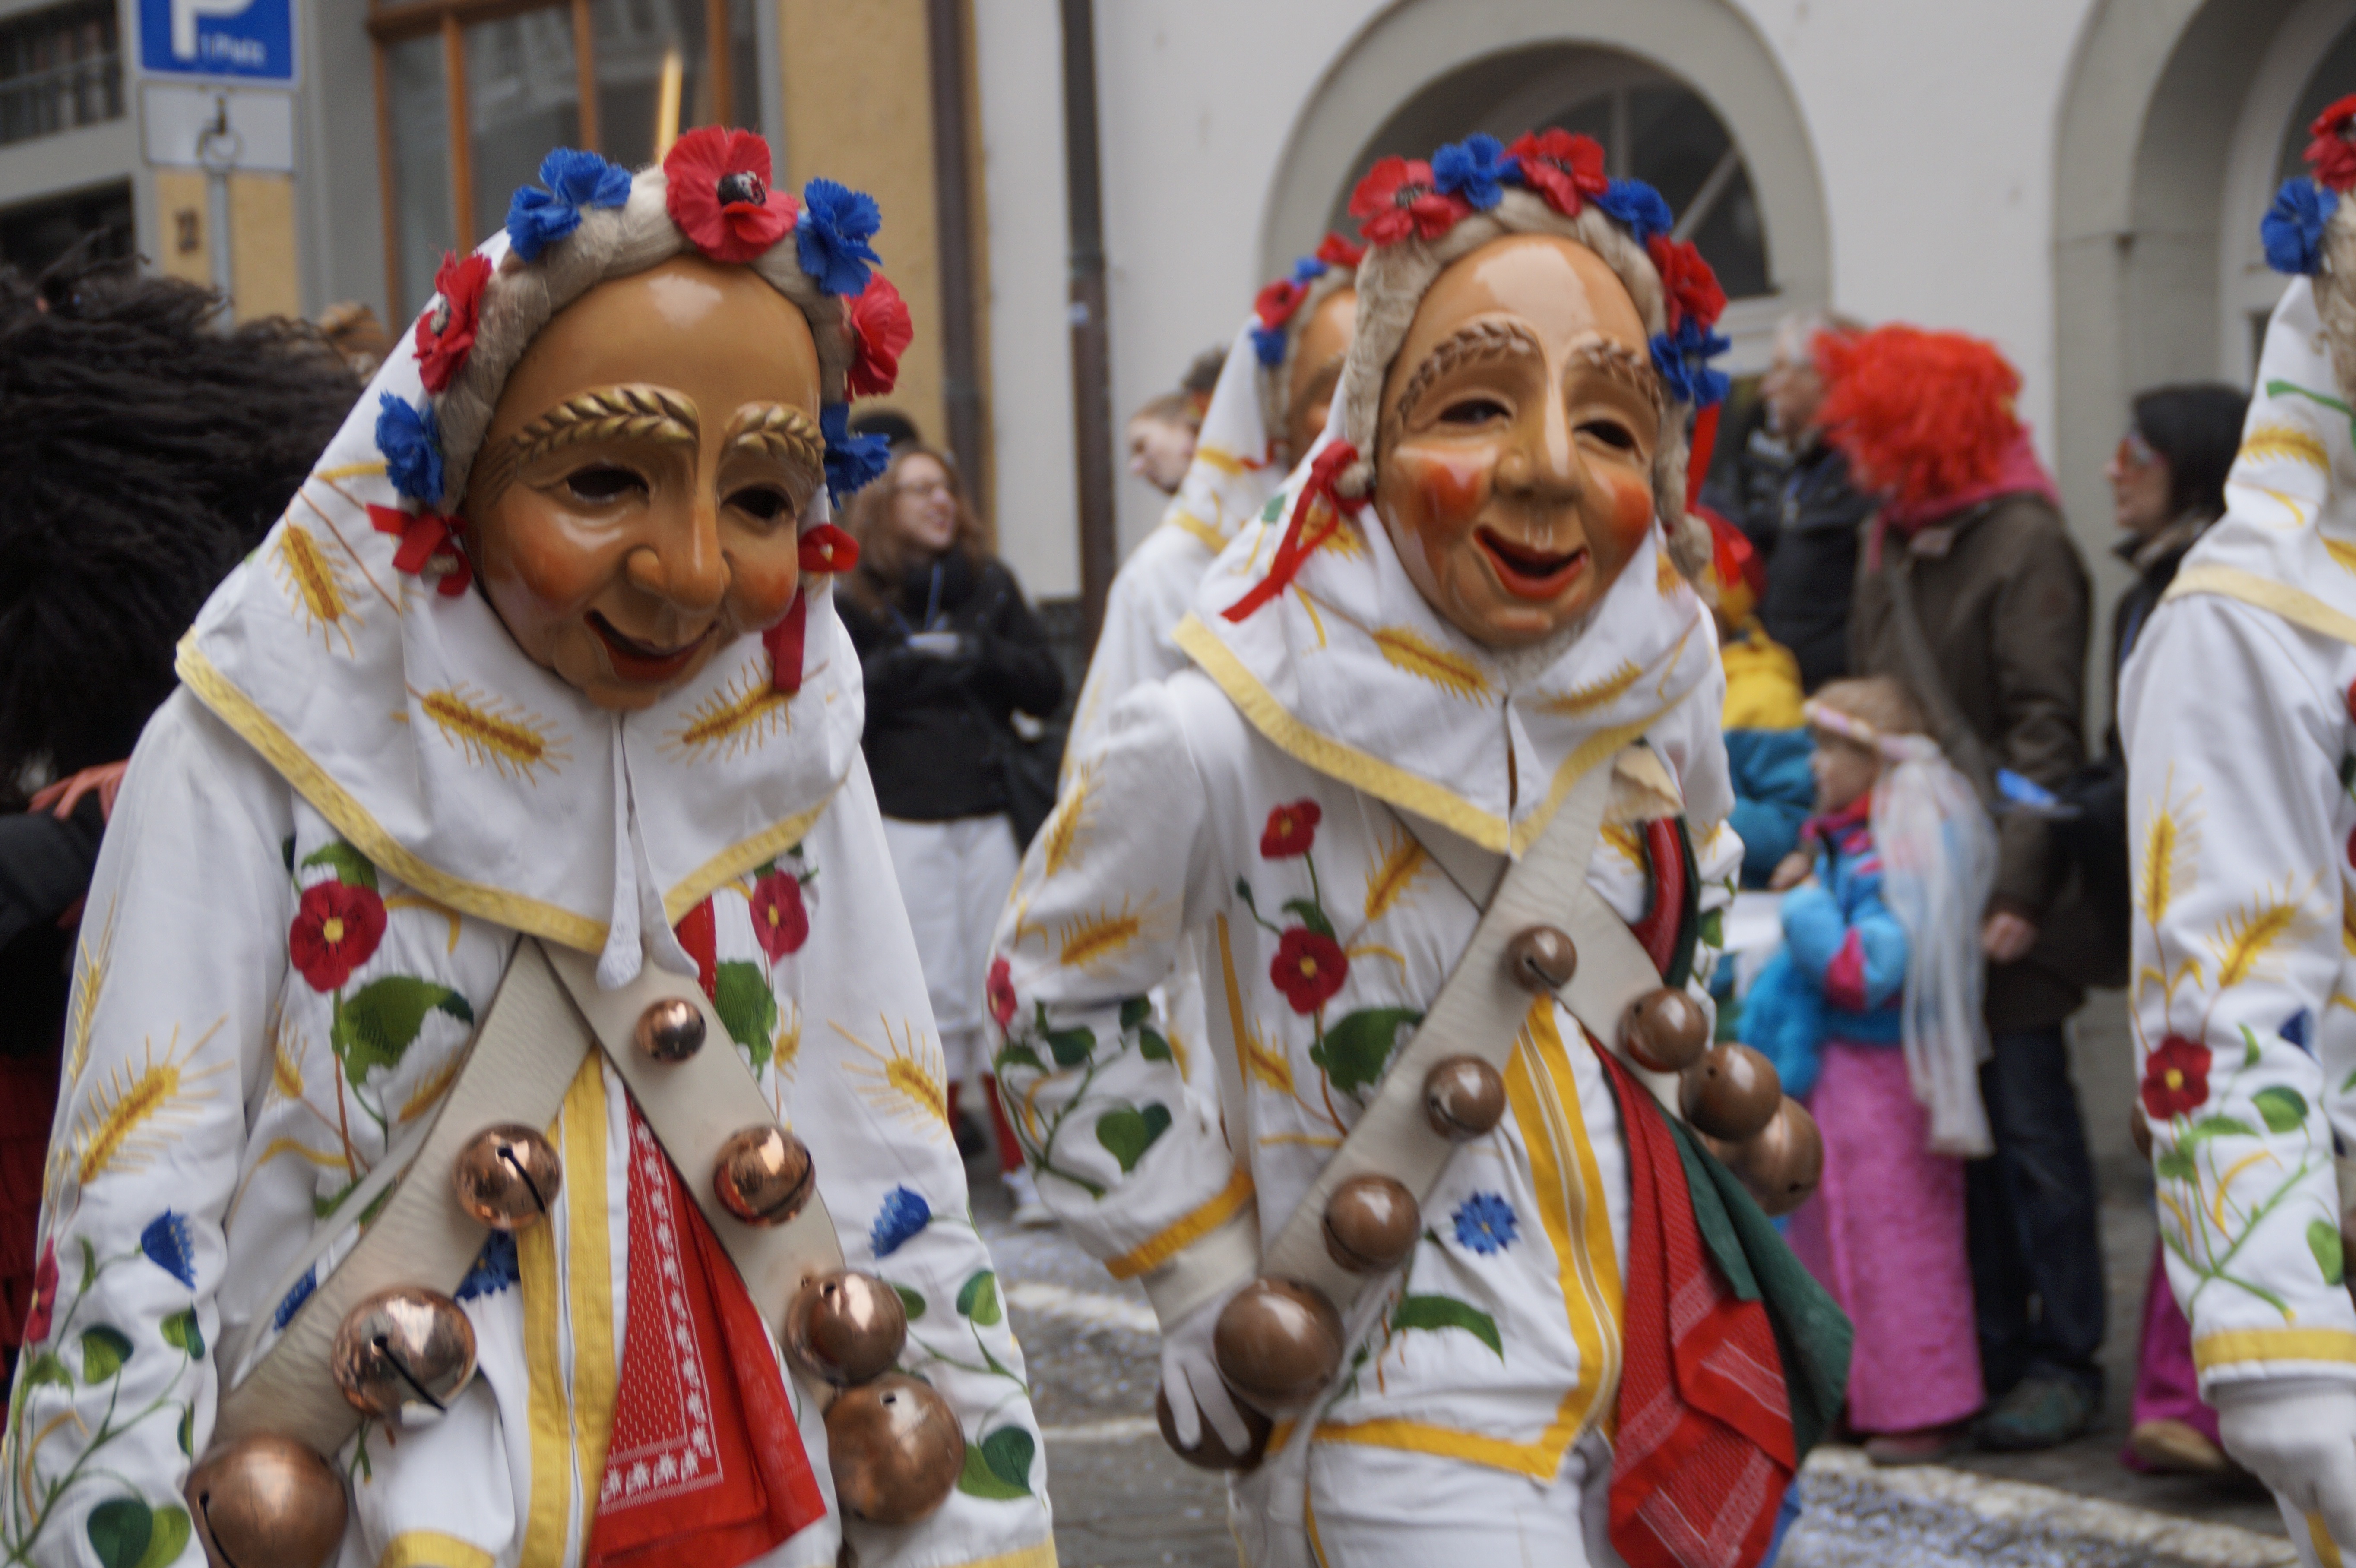
carnival, festival, mask, figure, move, event, tradition, panel, fool, fasnet, fools jump, haes, haestraeger, carnival parade, fools guild, white fool